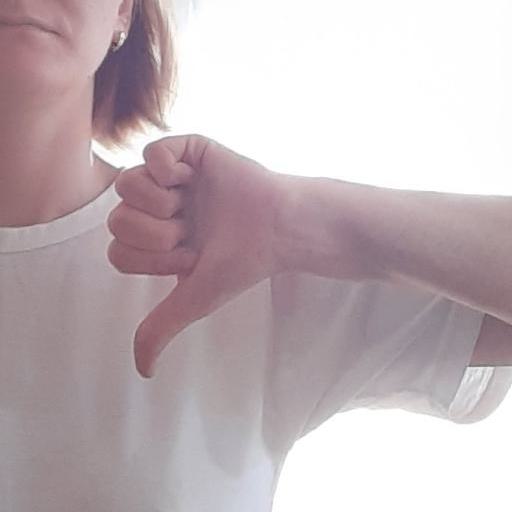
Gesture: dislike